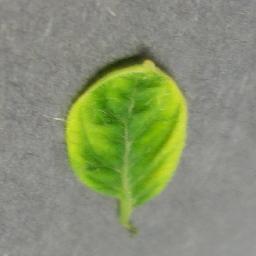
Label: Tomato___Tomato_Yellow_Leaf_Curl_Virus